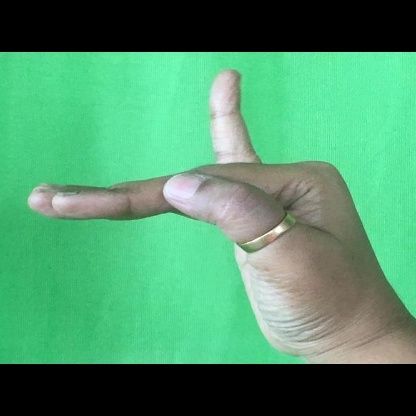
Mudra: Hamsapaksha